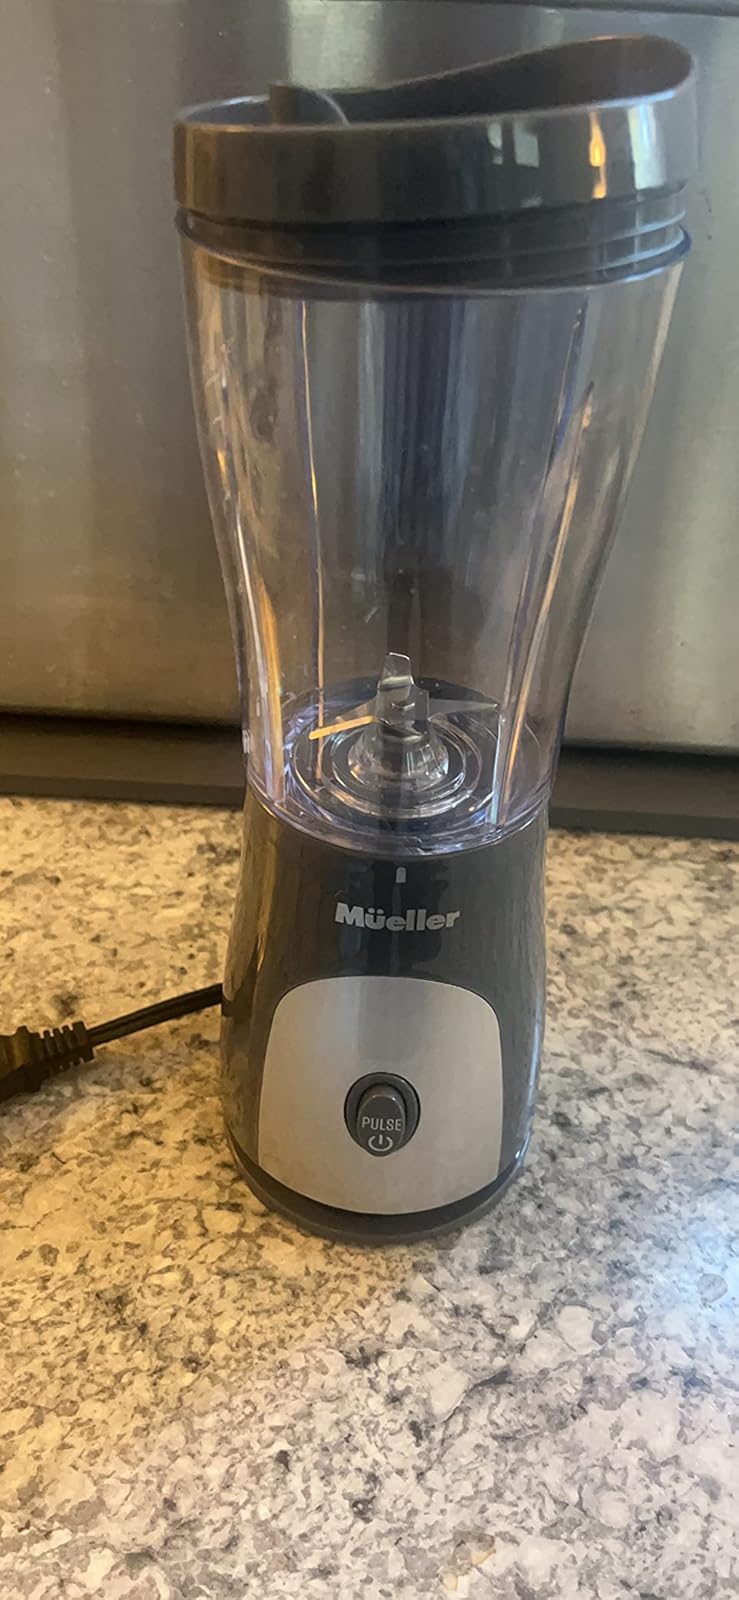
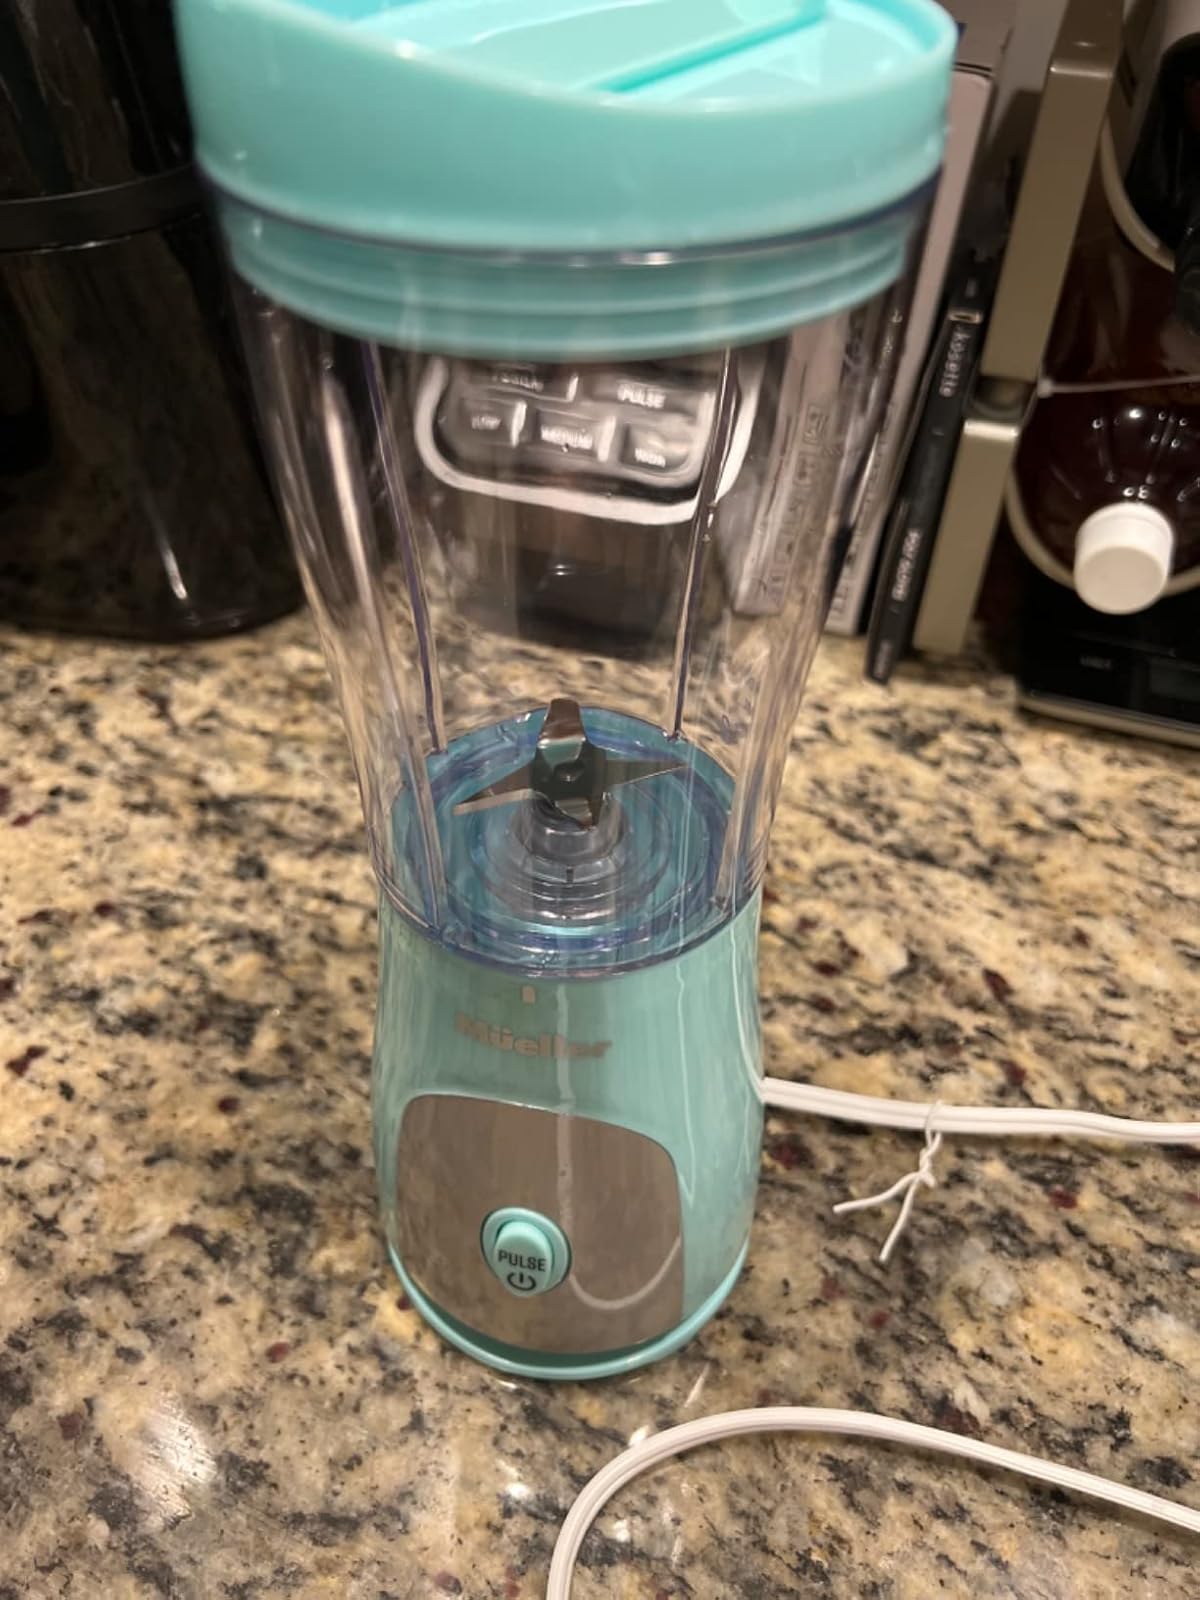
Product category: items_blender
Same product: no